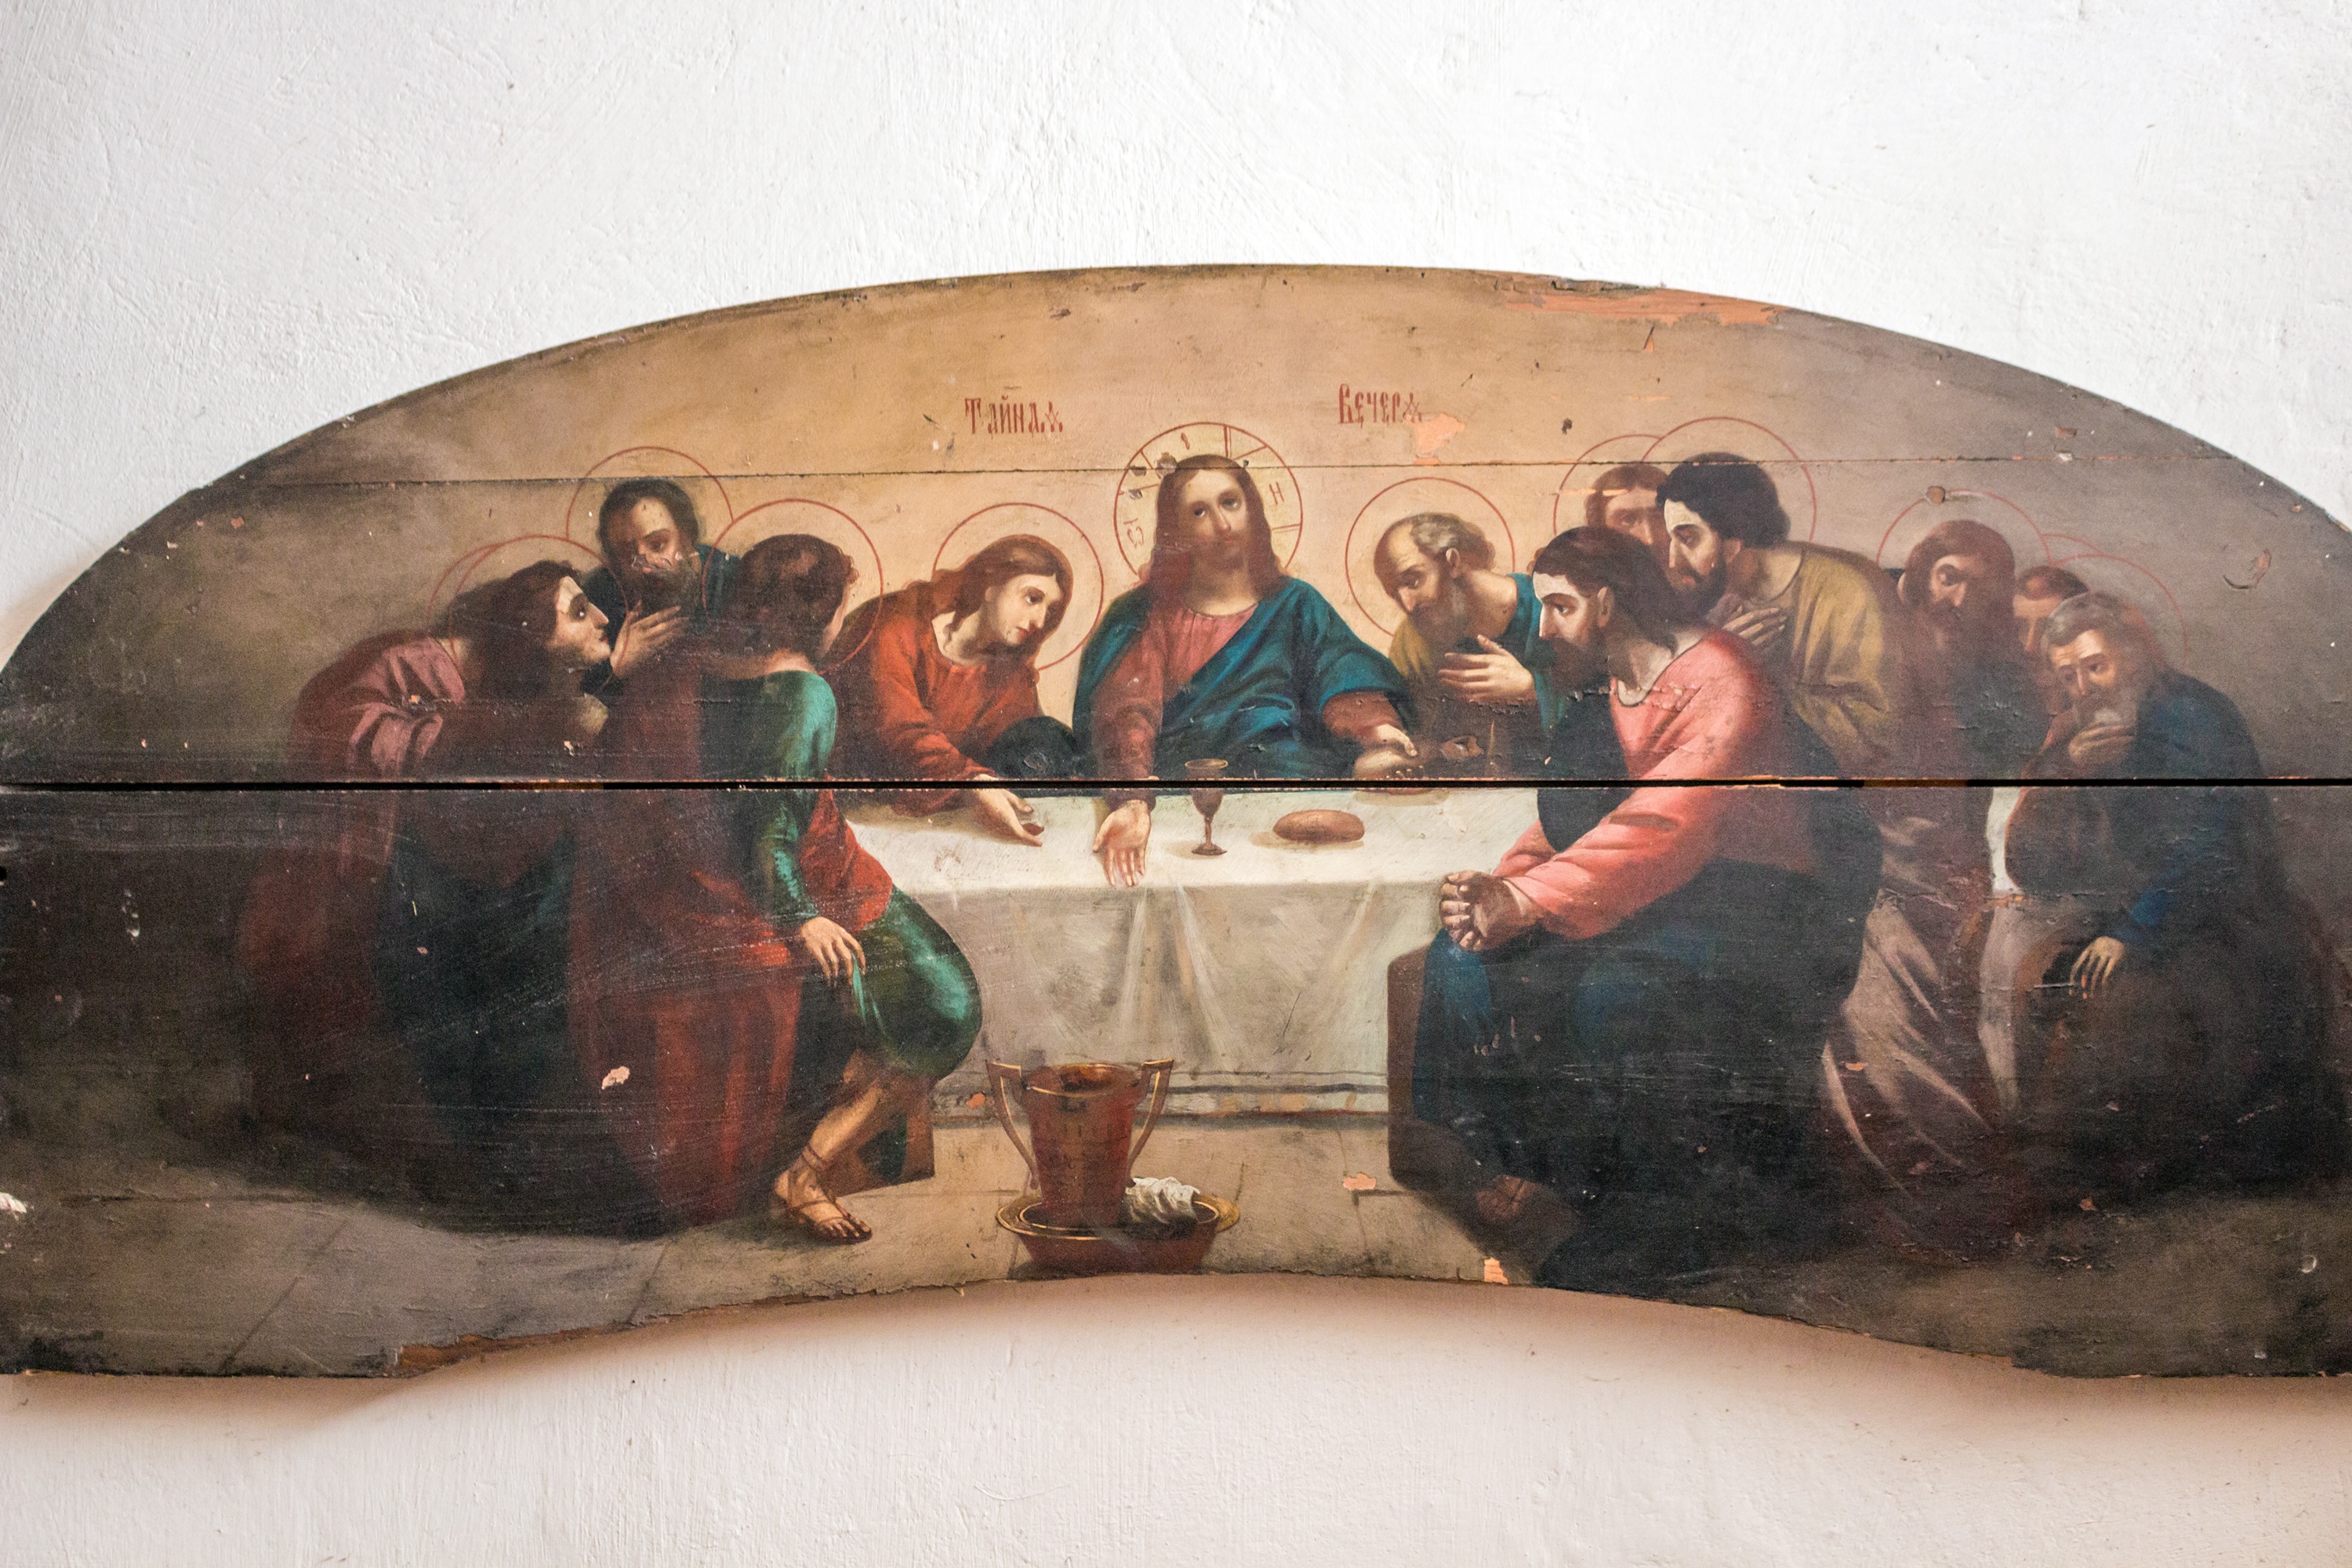
architecture, hall, religion, church, cathedral, painting, old town, religious, art, temple, mural, jesus, prayer, culture, history, christianity, image, orthodox, russia, spirit, icon, shape, icons, supper, vera, orthodoxy, spirituality, showplace, modern art, christian church, borovsk, cathedral of the annunciation, lord's supper, ancient history